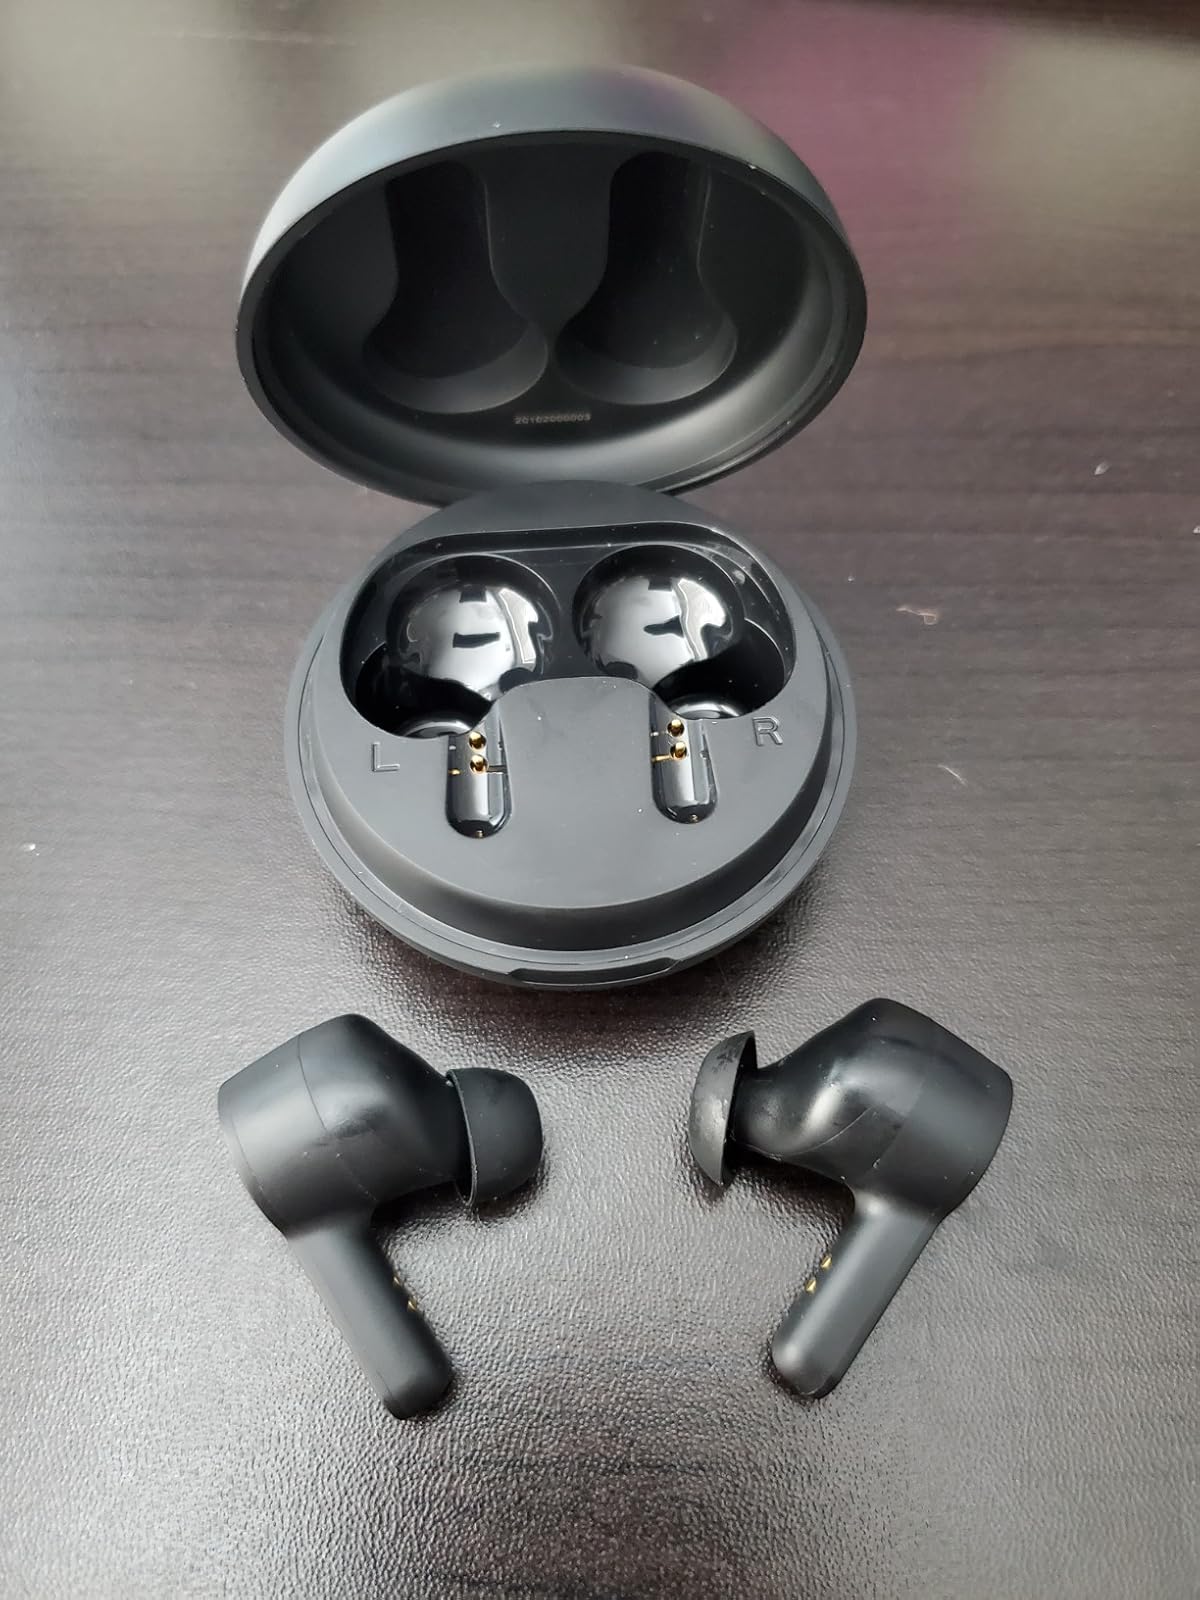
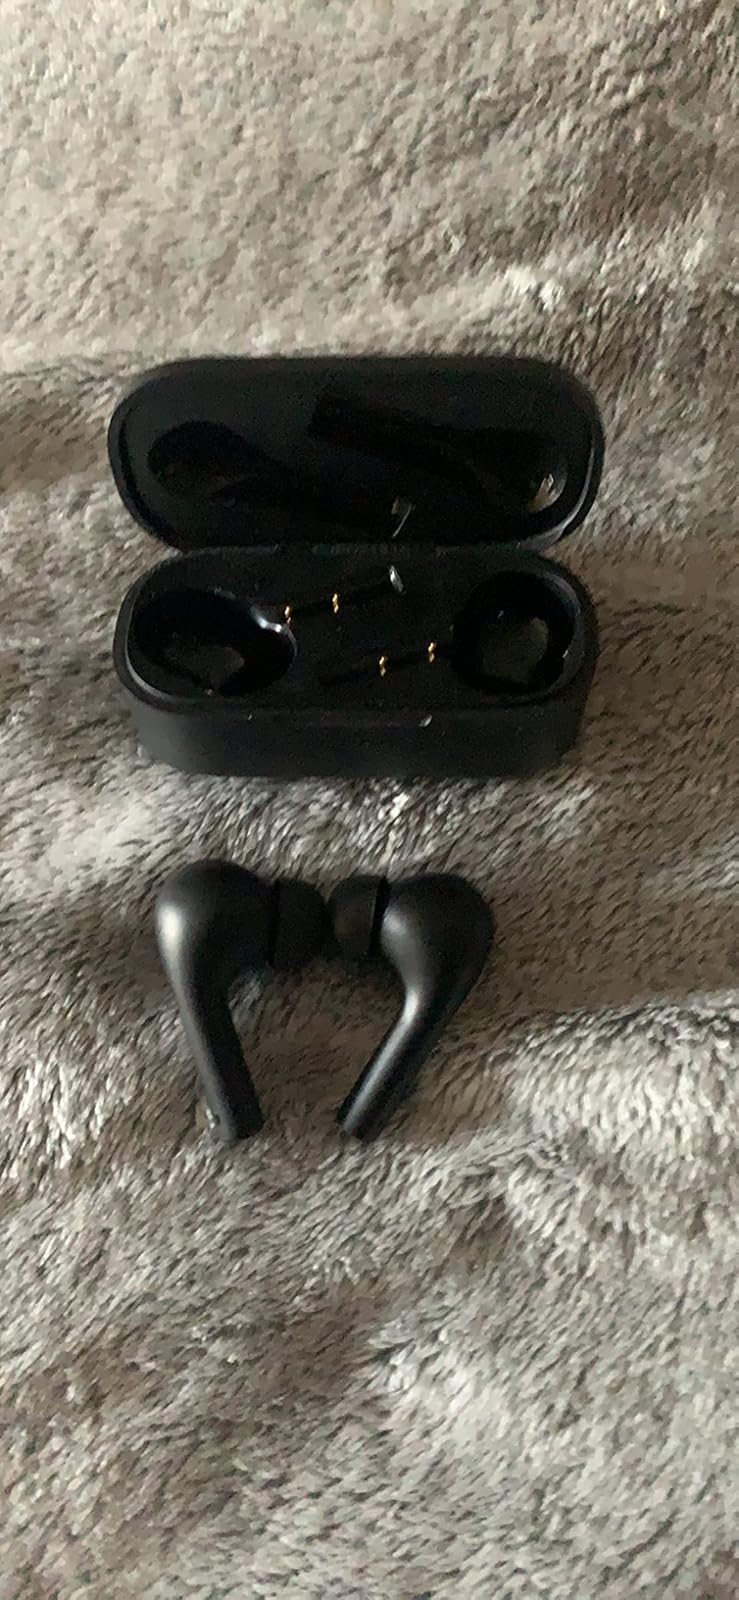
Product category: earbuds
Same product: no